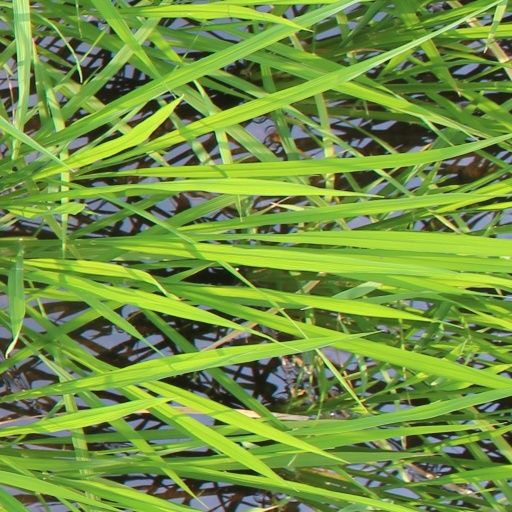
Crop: rice